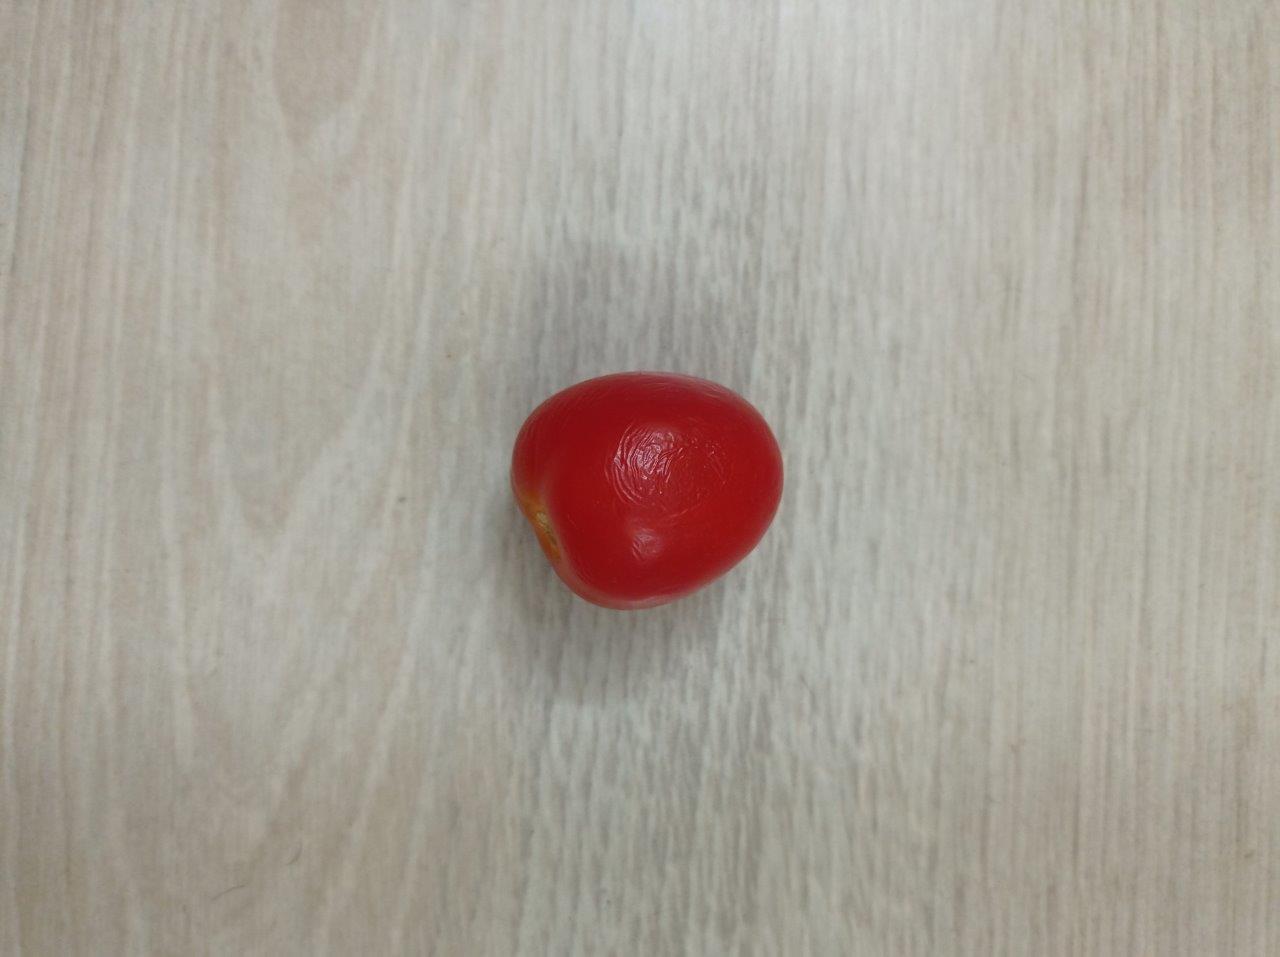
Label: Fresh